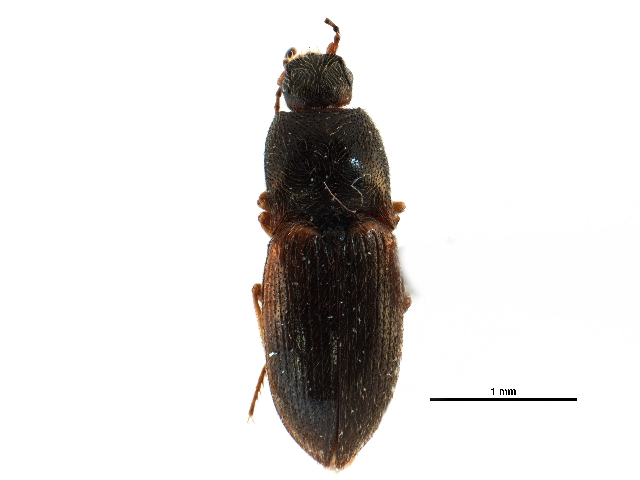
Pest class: clickbeetles_wireworms